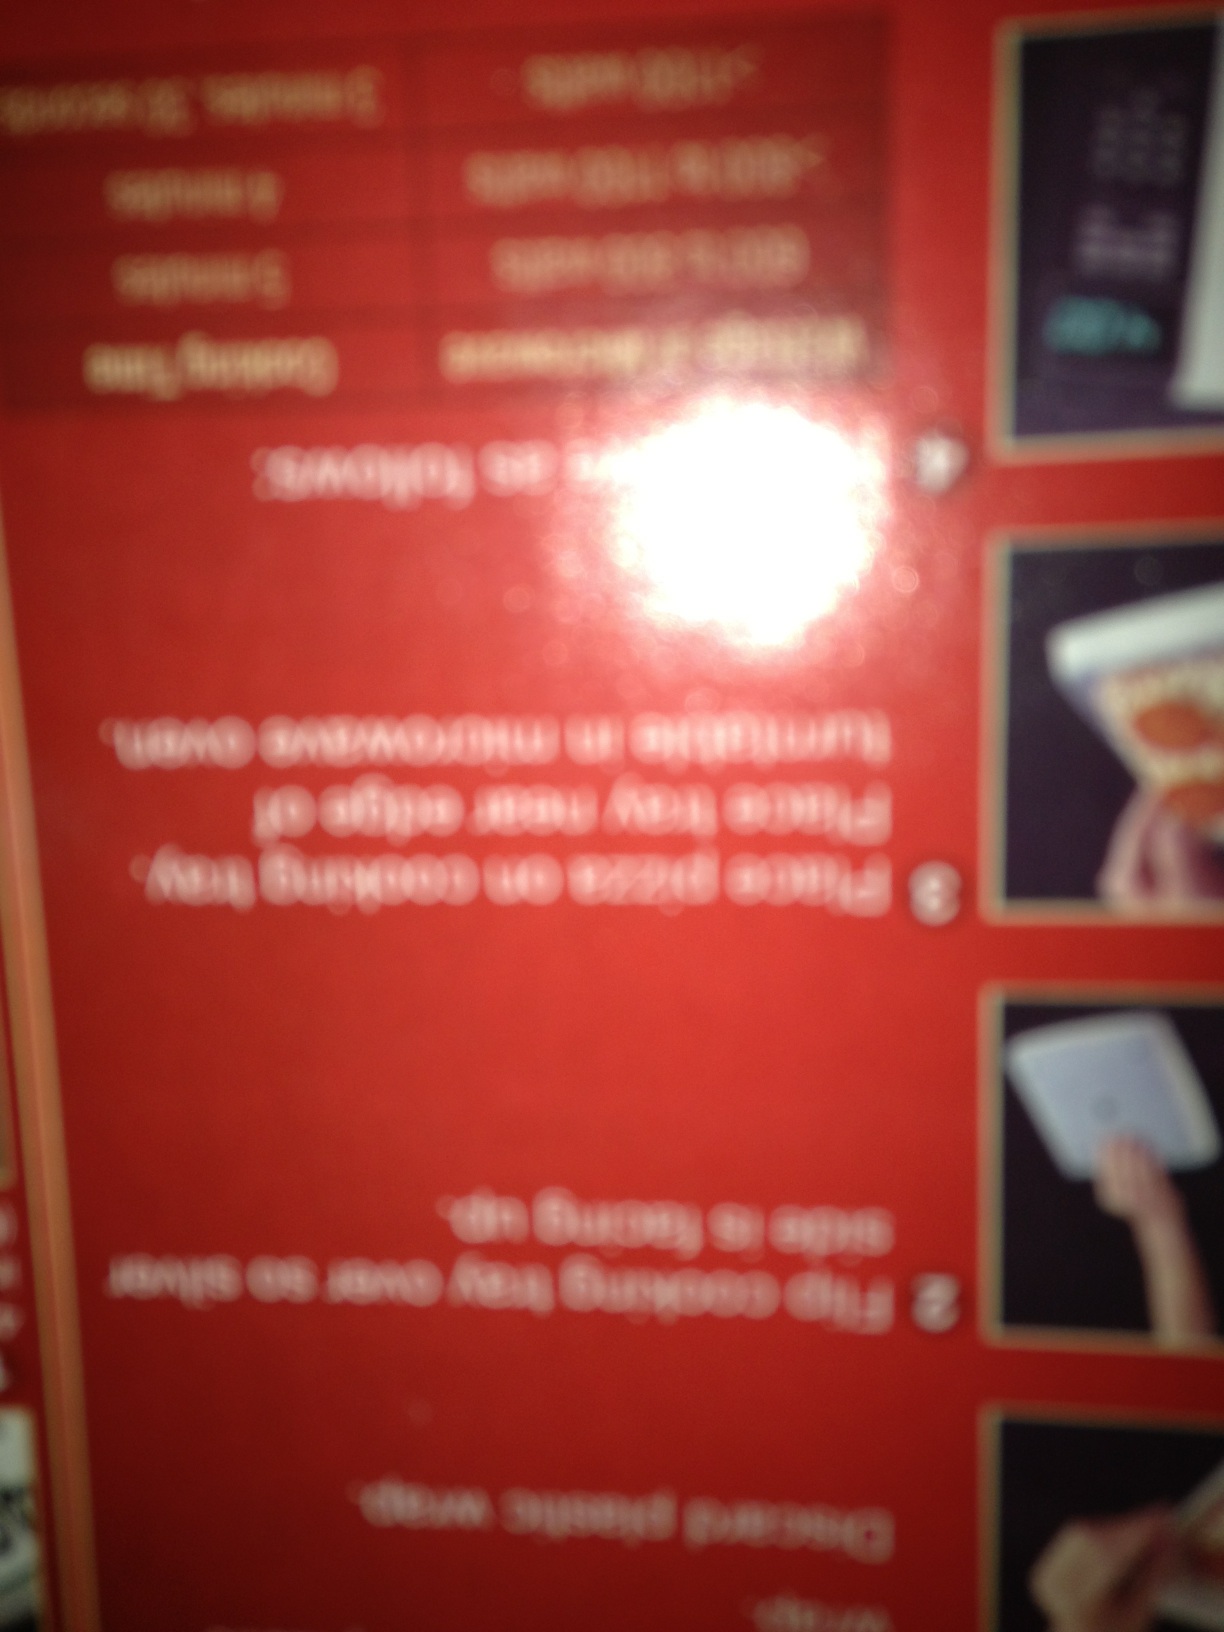Question: How do I make this?
Answer: unanswerable